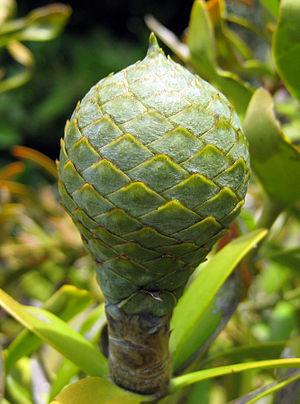
Agathis australis, communément appelé kaori ou kauri, est un conifère qui se rencontre au nord de la latitude 38° S dans le district septentrional de l’île du Nord en Nouvelle-Zélande.